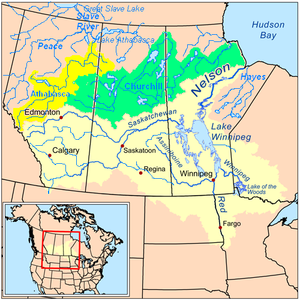
La rivière Hayes est le plus long cours d'eau du Manitoba au Canada. Elle prend sa source dans le lac Molson dans la région du Nord. Elle est désignée rivière du patrimoine canadien par le réseau des rivières du patrimoine canadien le 11 juin 2006.